Insurgency in the Preševo Valley

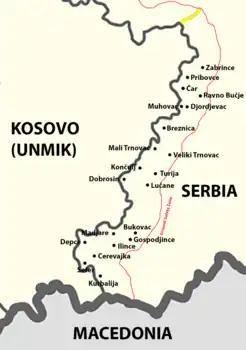

On 5 February the fiercest fighting in the Preševo valley happened since the end of the 1999 Kosovo conflict. The Yugoslav army exchanged artillery fire for several hours across the internationally imposed buffer zone next to the border with Kosovo. On 16 February near the border town of Podujevo seven Serb civilians were killed after Niš-Ekspres bus with refugees from Kosovo was blown up by the UÇPMB. After that, on 7 March 2001, KFOR agreed to allow Serb military to reoccupy the GSZ section by section. In one village where the UÇPMB still stood, a guerrilla fighter died in an accidental explosion. At the same time Albanian guerrillas started mutiny in Republic of Macedonia. During the March one-week ceasefire was agreed again, after four policeman were killed.